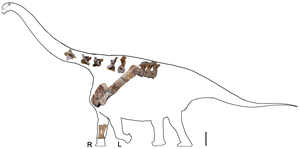
Yongjinglong est un genre éteint de dinosaures titanosaures du Crétacé inférieur, retrouvé dans la province de Gansu, en Chine.